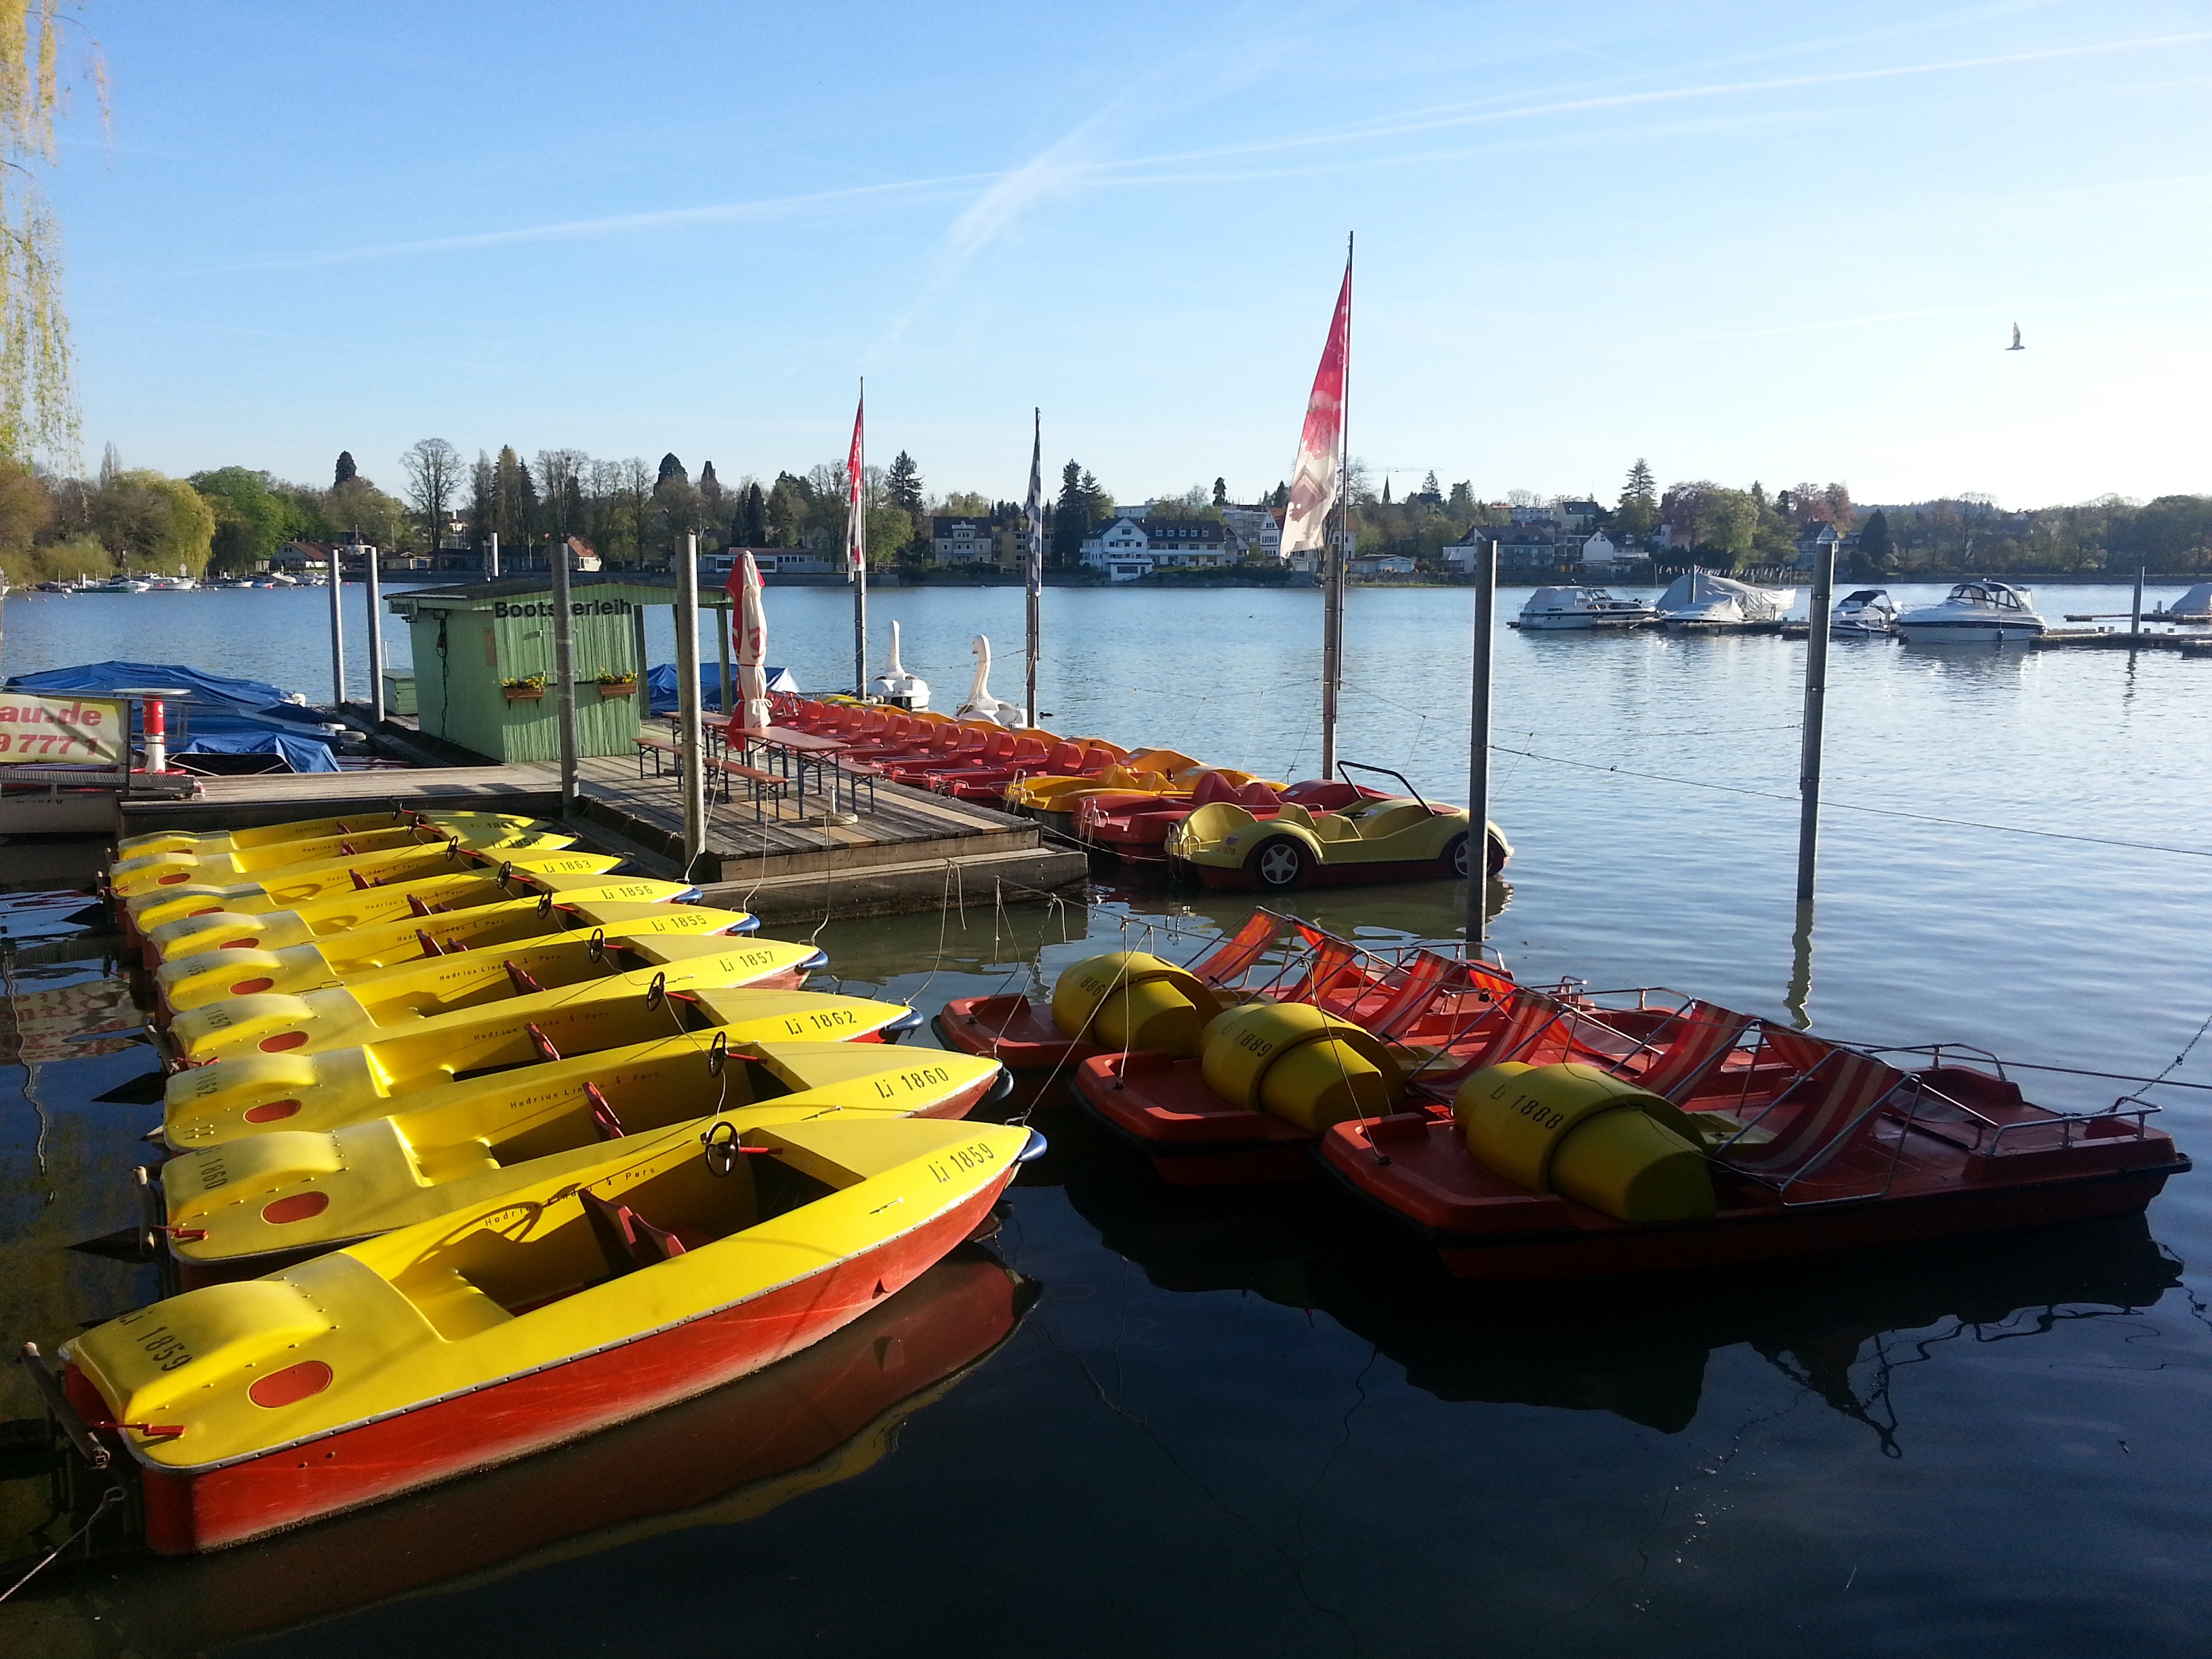
sea, water, dock, boat, lake, vehicle, marina, colorful, yellow, bank, boating, boats, bavaria, watercraft, mood, lake constance, lindau, boat rental, watercraft rowing